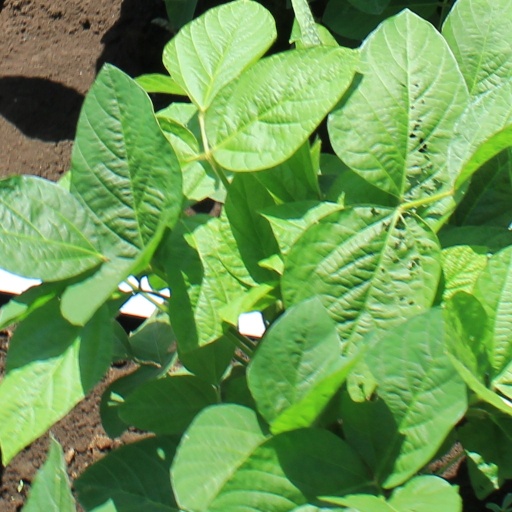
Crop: soybean